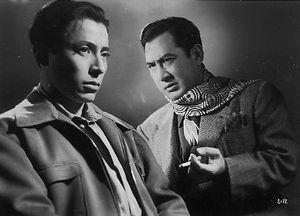
Kōkichi Takada est un acteur japonais né le 7 novembre 1911 et mort le 19 mai 1998.
Hideo Sekigawa, né sur l'île de Sadogashima à Sawada-cho dans la préfecture de Niigata au Japon, le 1ᵉʳ décembre 1908 et mort le 16 décembre 1977 à Tokyo, est un réalisateur japonais.
Utaemon Ichikawa, né à Osaka le 25 février 1907 et mort à Tateyama le 16 septembre 1999, est un acteur japonais célèbre pour les rôles principaux du genre jidai-geki qu'il a tenu des années 1920 aux années 1960.